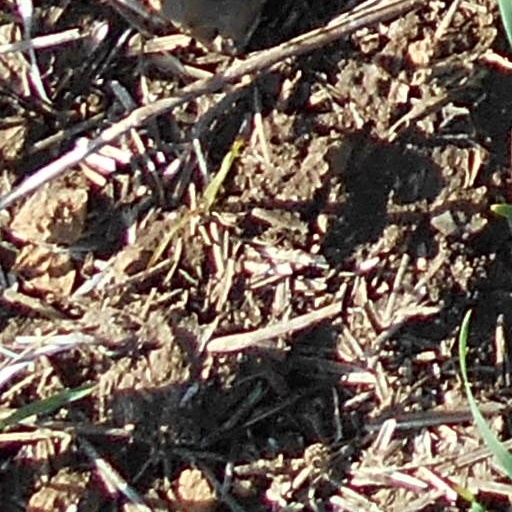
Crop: wheat